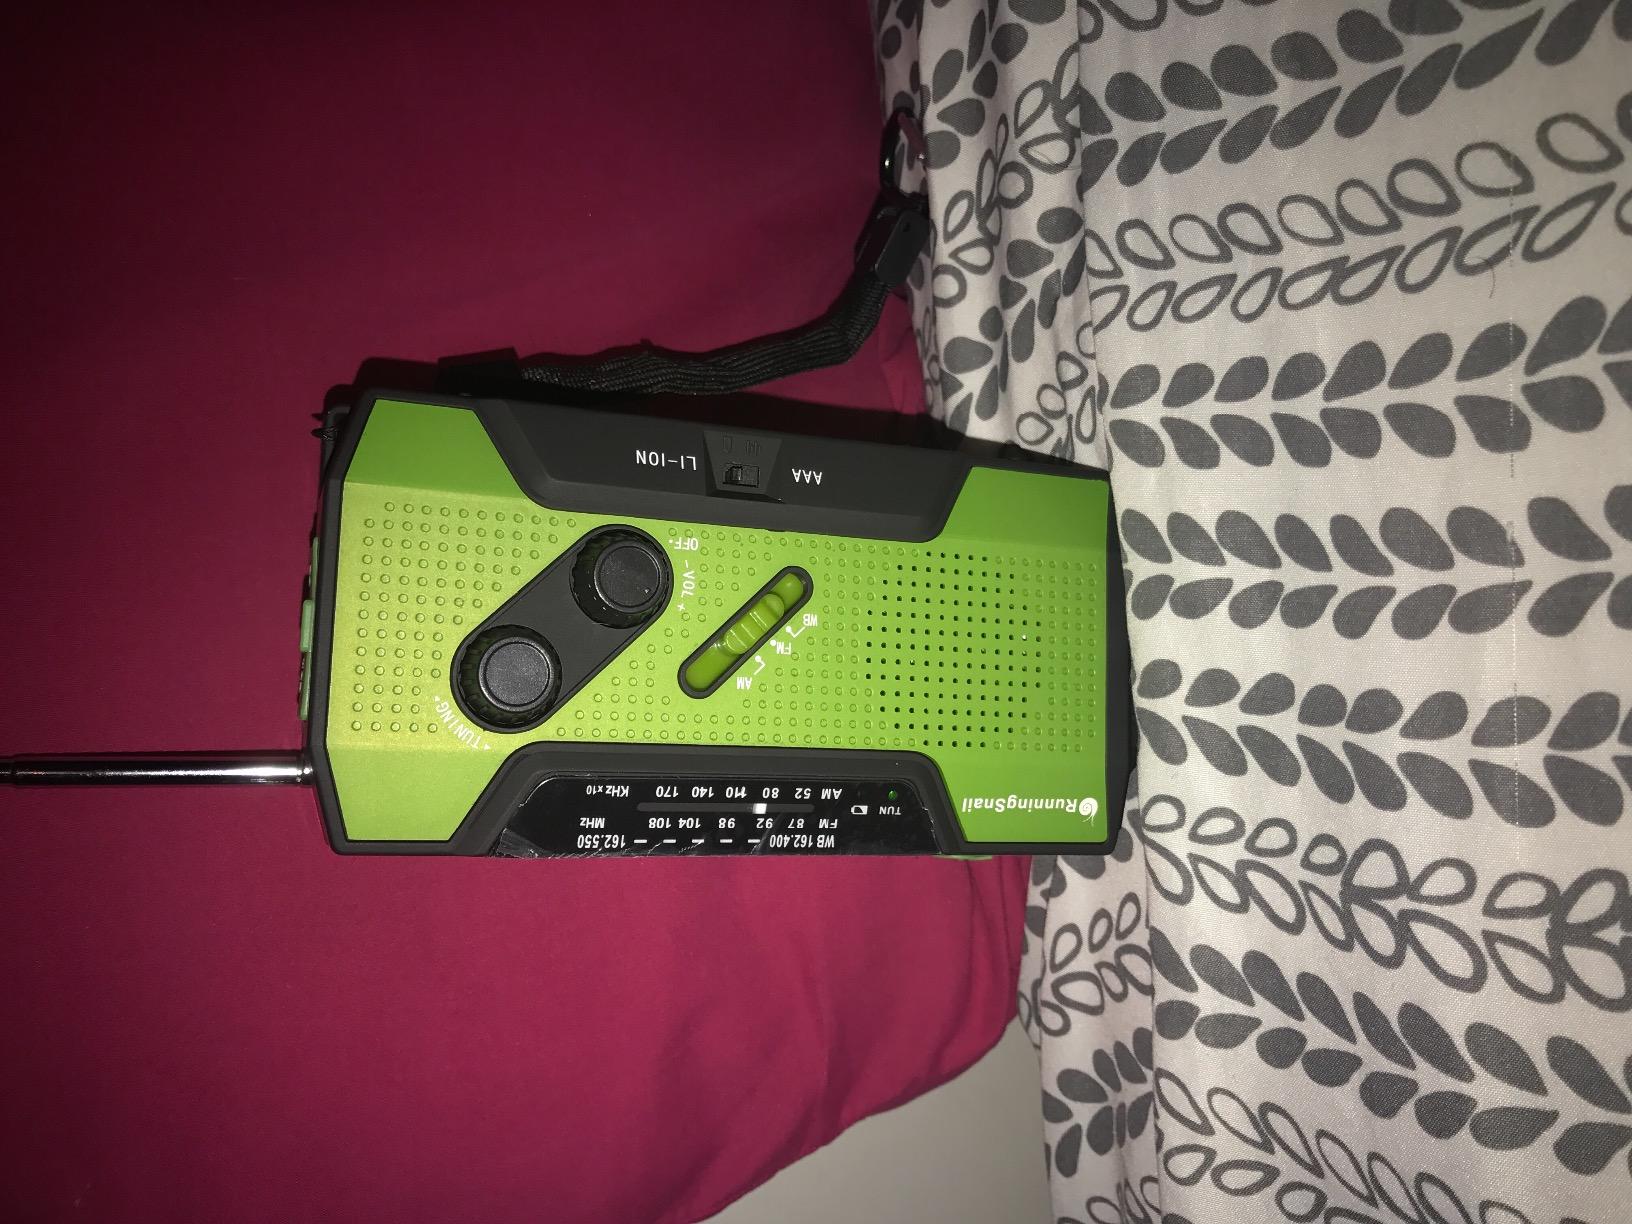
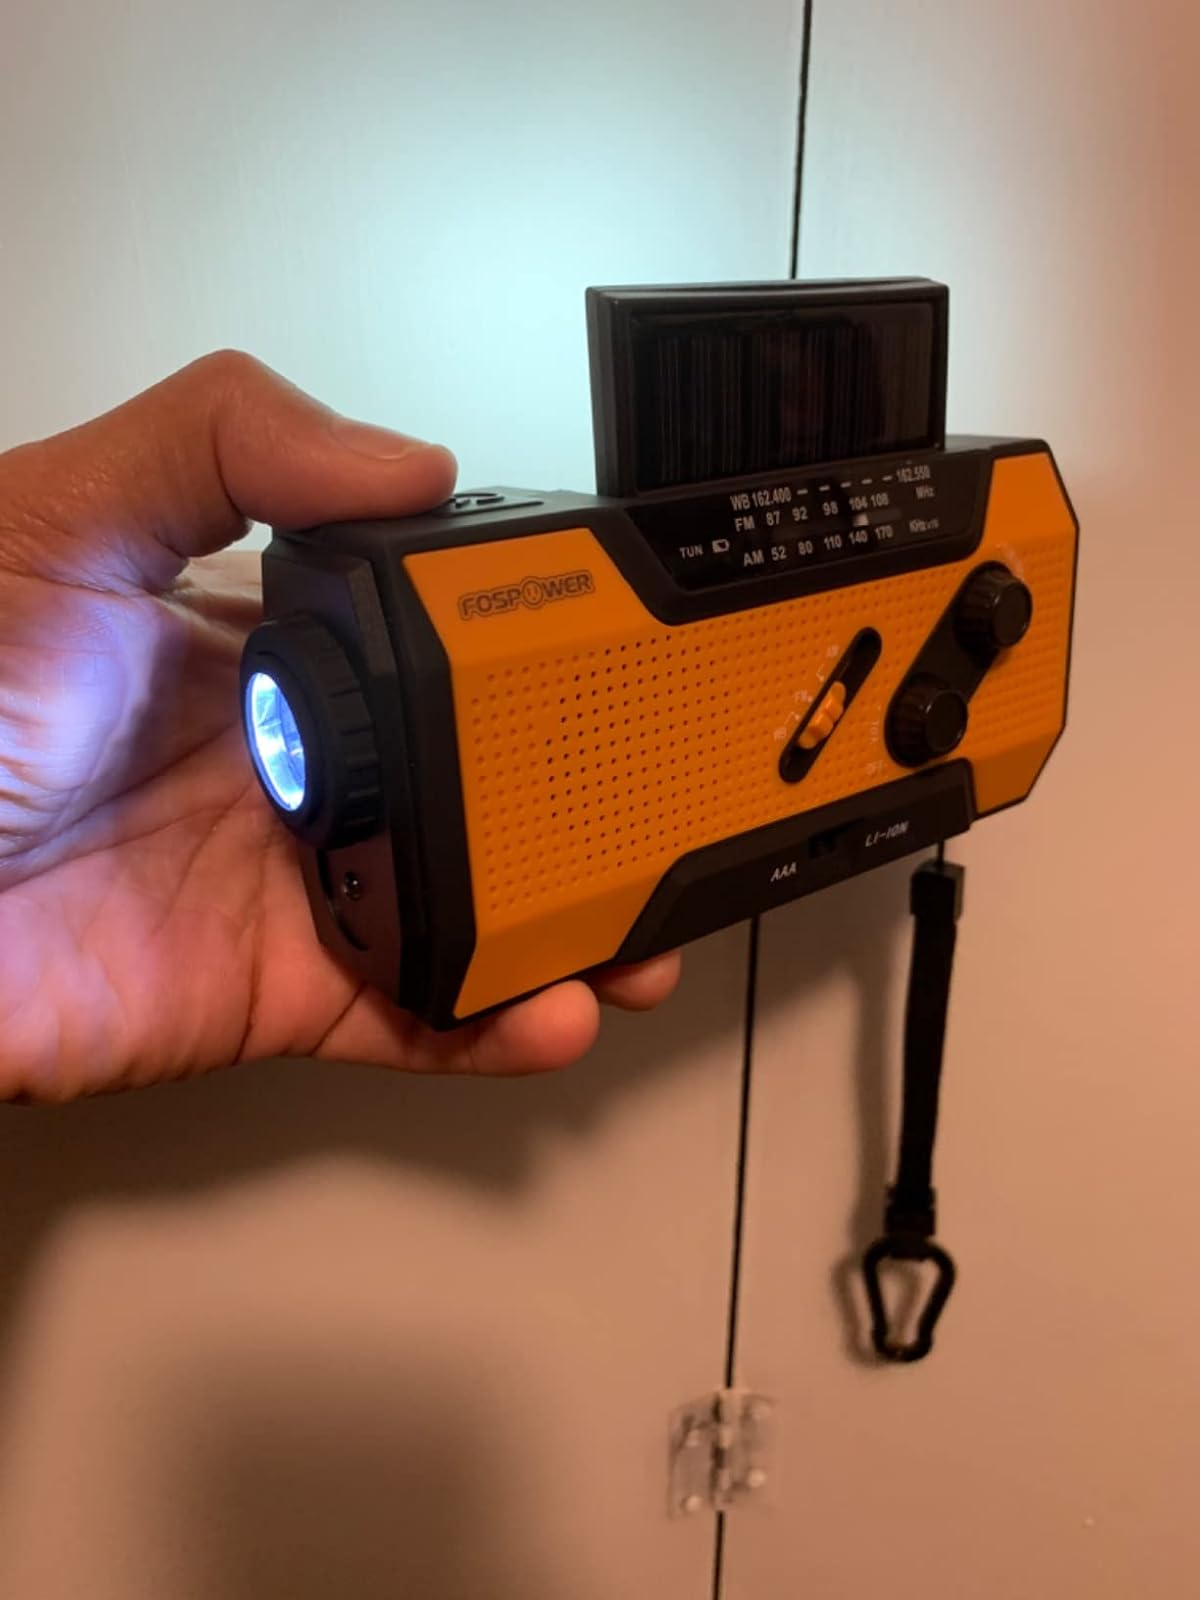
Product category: radio
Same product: no